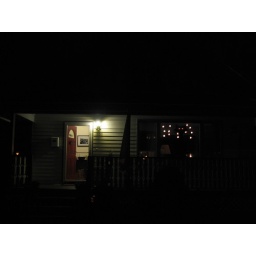
Our cool creepy cat (with flickering orange eyes) is in the window